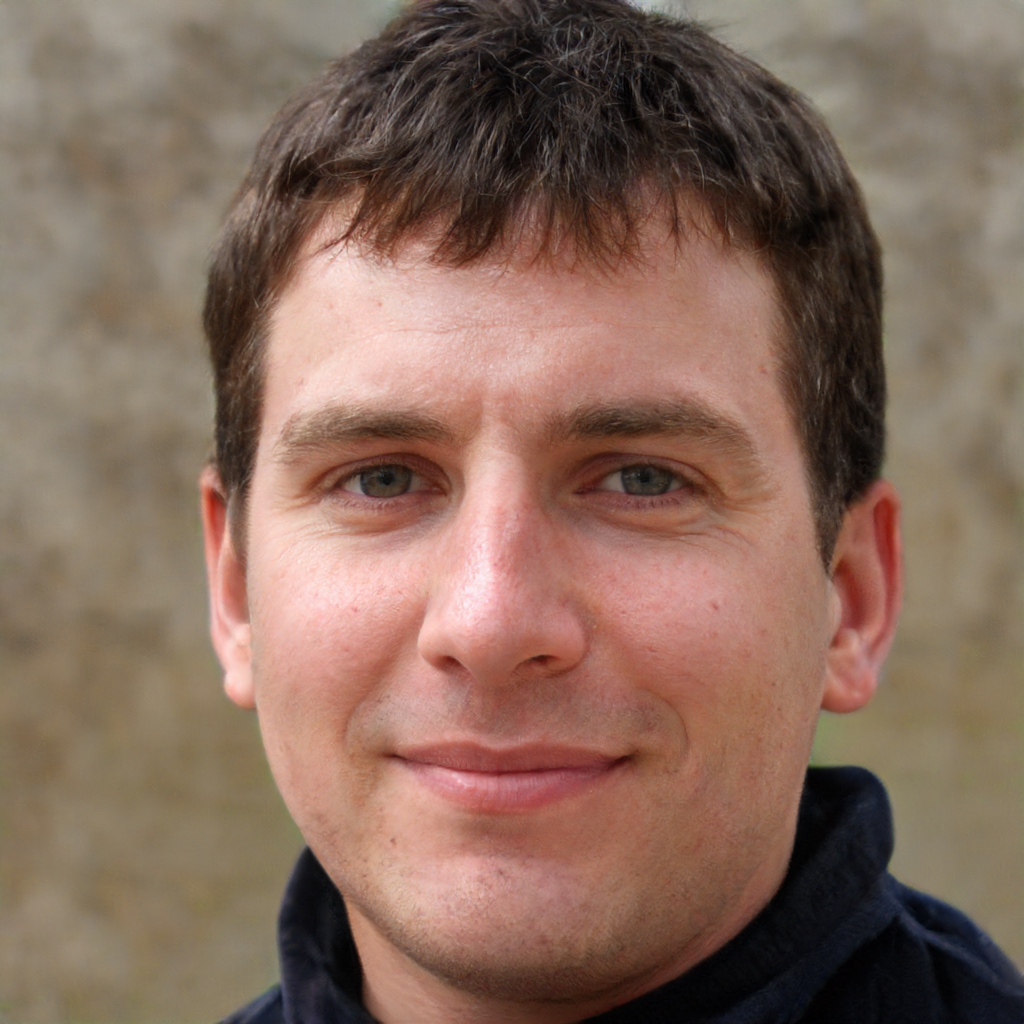
Gender: Male